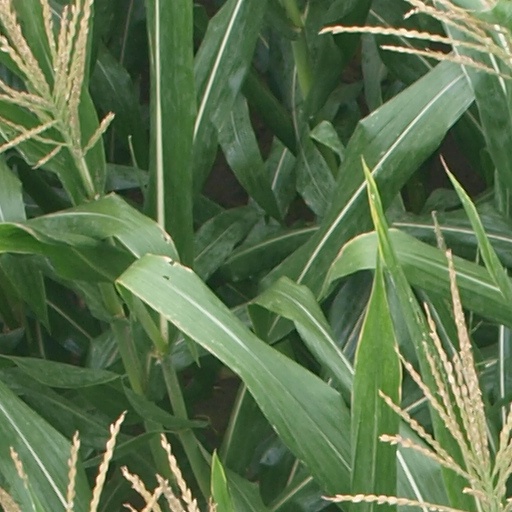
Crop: maize; corn